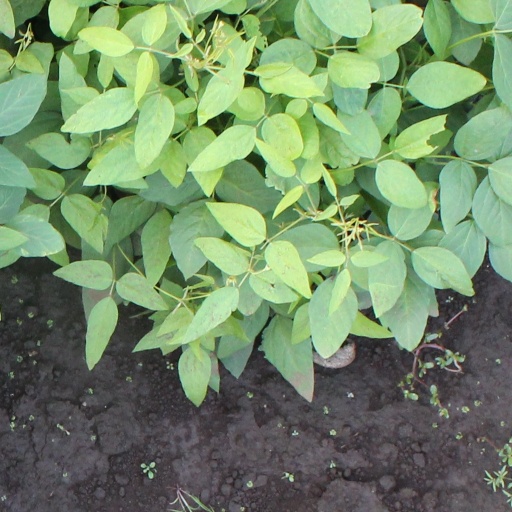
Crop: soybean